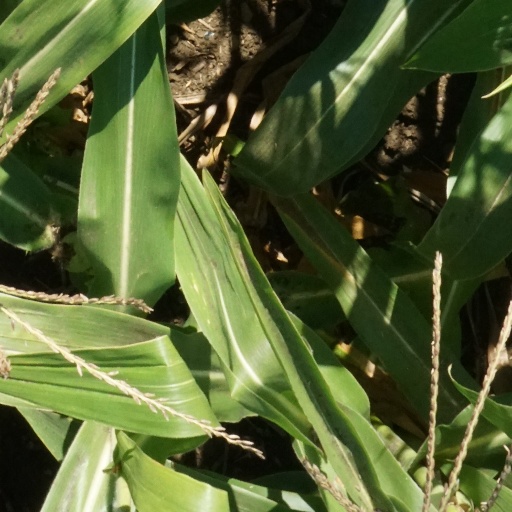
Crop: maize; corn